Willard Rouse Jillson

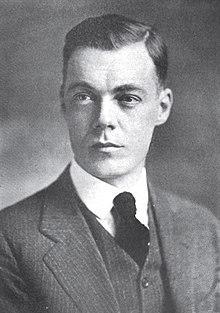
Portrait of Willard Rouse Jillson

Willard Rouse Jillson (May 28, 1890 – October 4, 1975) was a Kentucky historian, academic, and geologist who authored numerous books on Kentucky politicians and geology matters pertaining to the State.